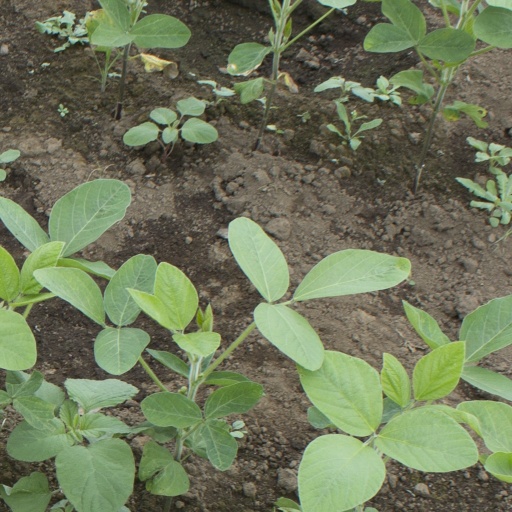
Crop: soybean